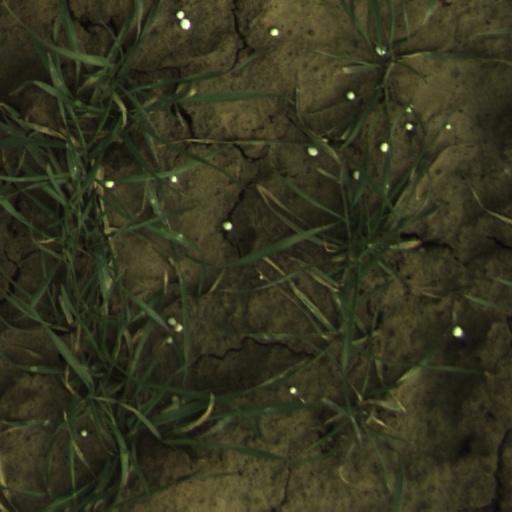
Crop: wheat